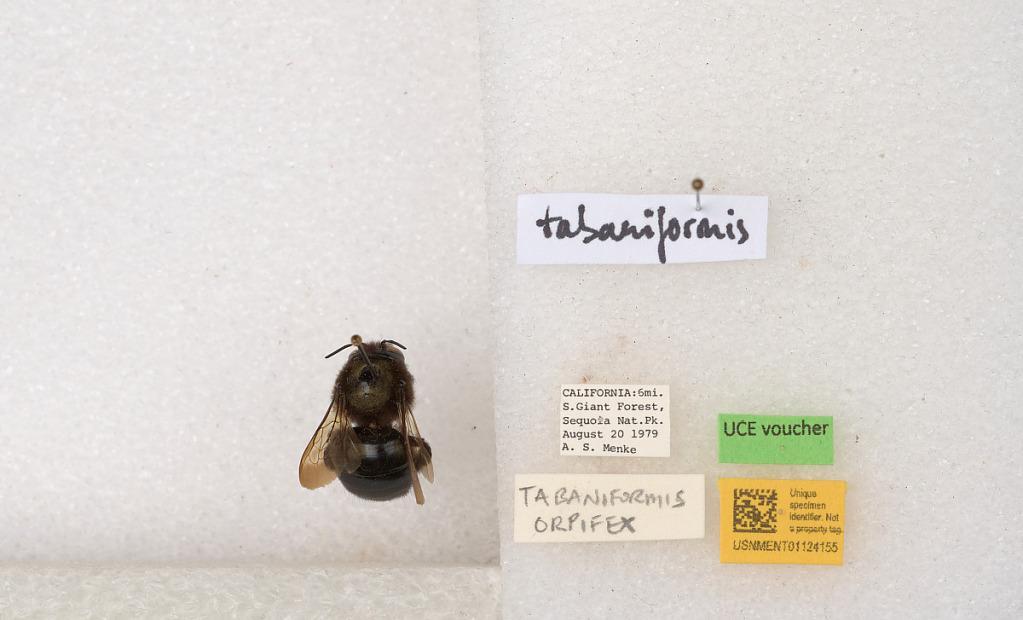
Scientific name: Xylocopa (Notoxylocopa) tabaniformis orpifex Smith
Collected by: A. Menke
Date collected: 1979-8-20
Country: United States
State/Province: California
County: Tulare
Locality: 6 miles south of Giant Forest, Sequoia National Park
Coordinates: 36.4754, -118.751